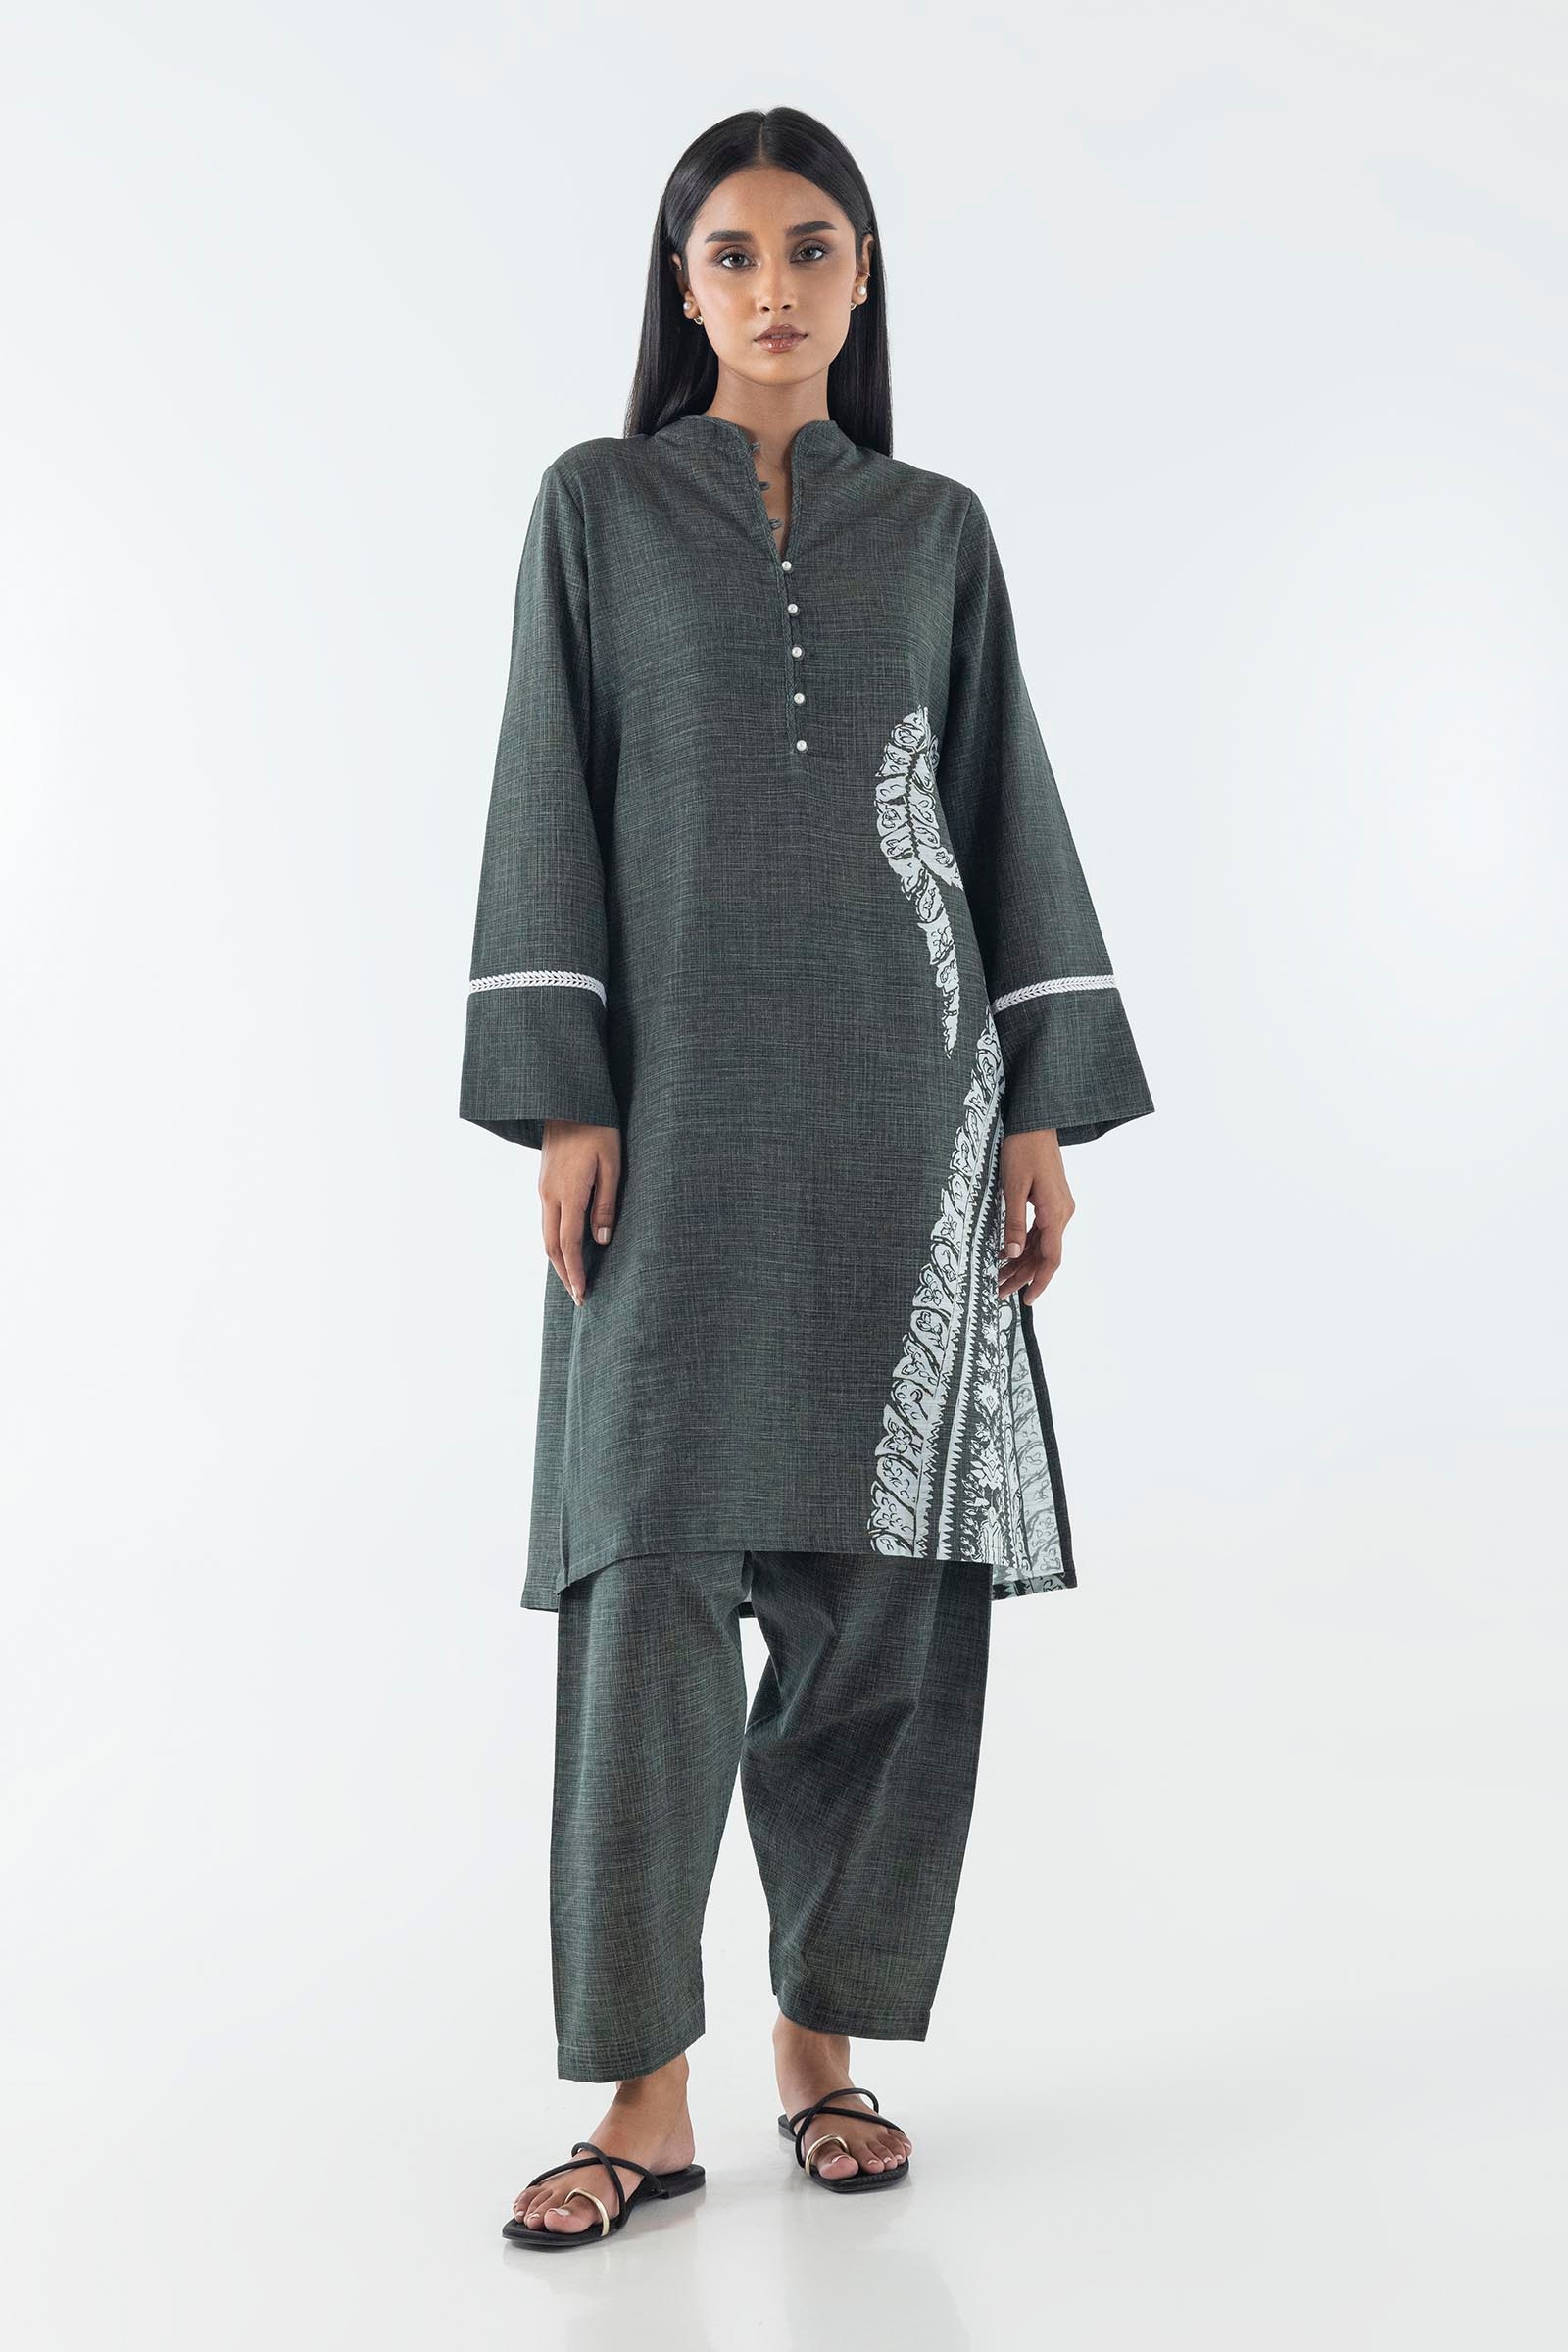
black white embroidered kurta pants